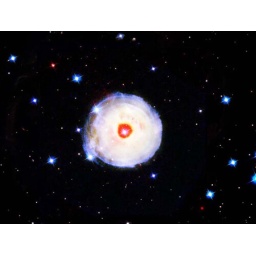
a neater giant cup cake floating in space